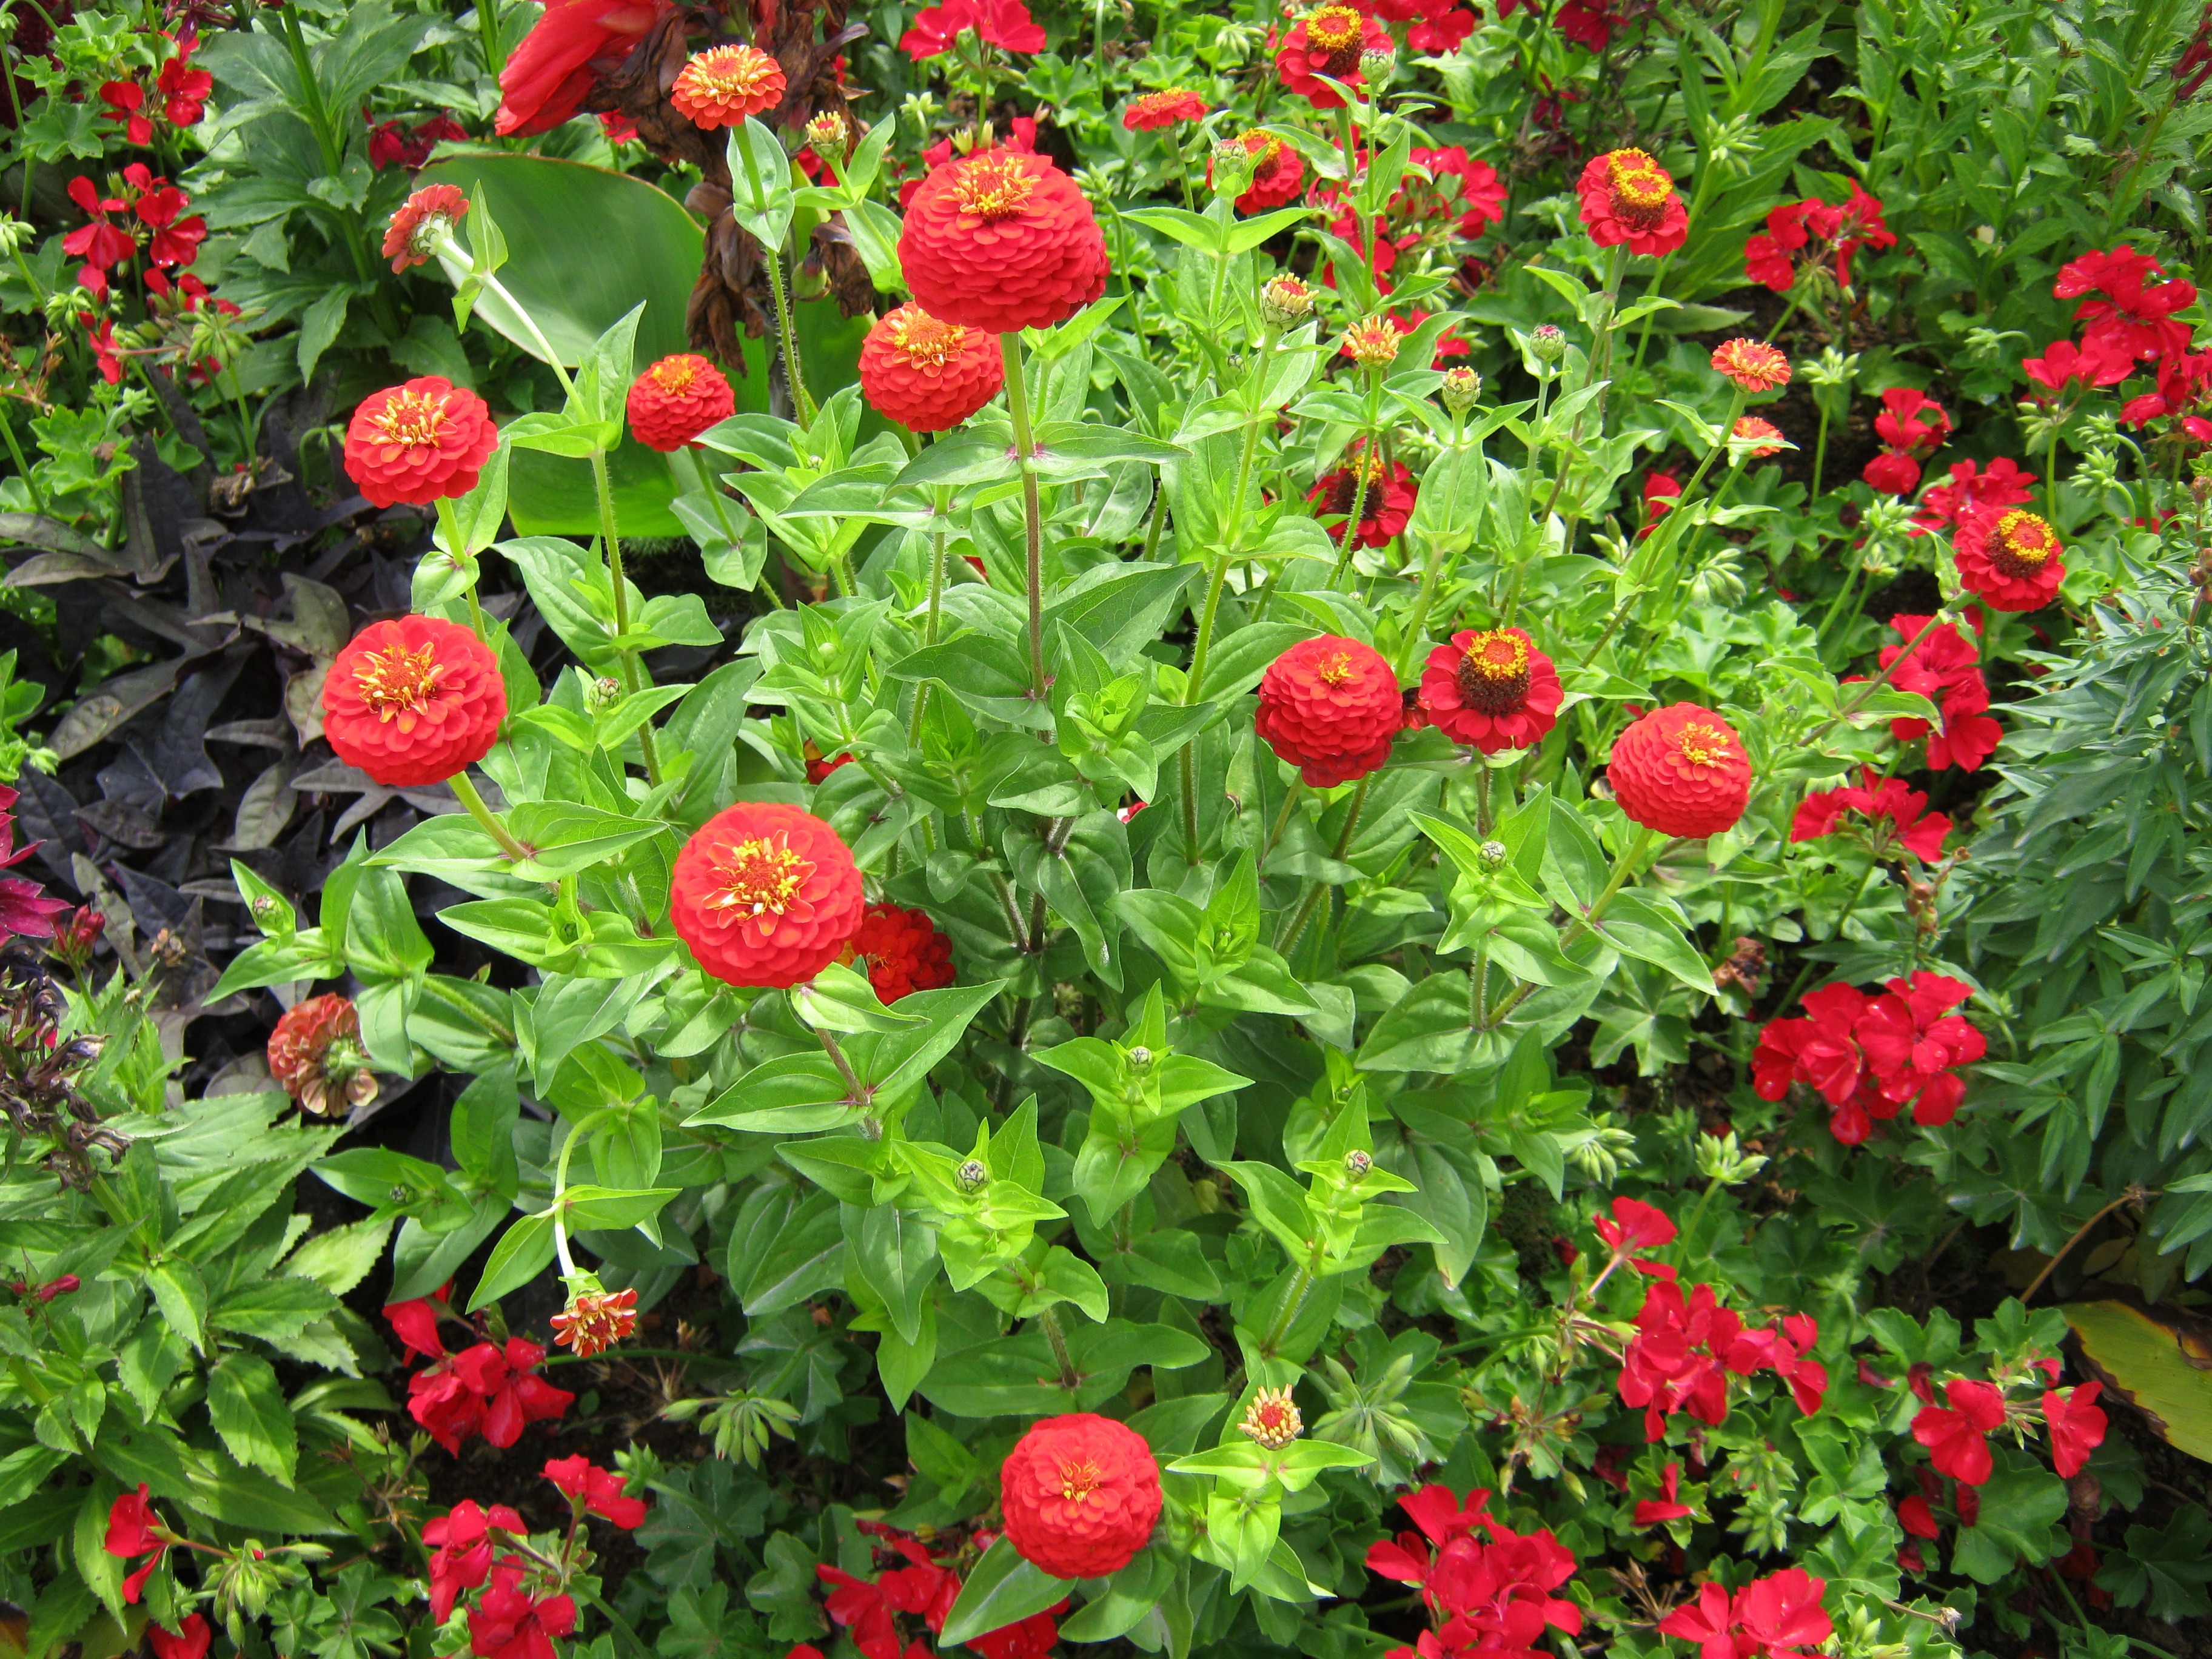
plant, flower, decoration, orange, red, herb, produce, color, colorful, yellow, garden, flora, flowers, geranium, bed, decorative, shrub, bright, zinnia, noble, bl tenmeer, spherical, flowering plant, discounts, chinese lanterns, lantana camara, german federal horticultural show, annual plant, land plant, garden exhibition